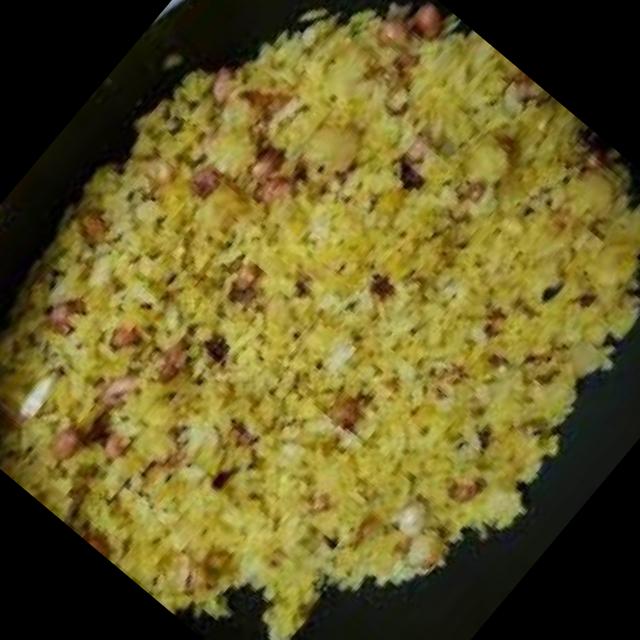
Dish: poha